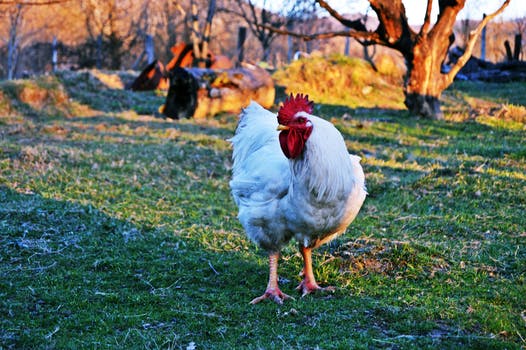
Label: No Watermark